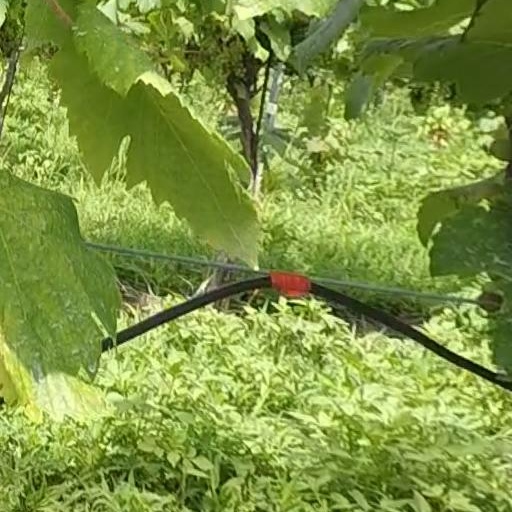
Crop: grape